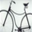
Label: bicycle